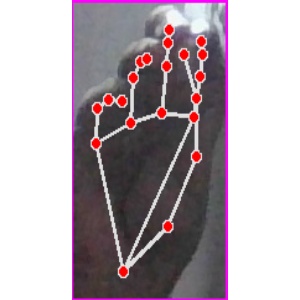
अक्षर: ङ